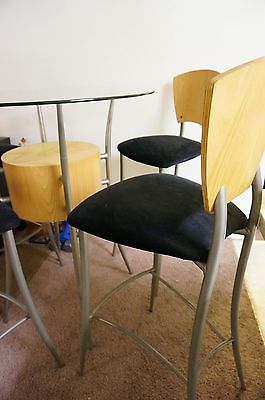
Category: table